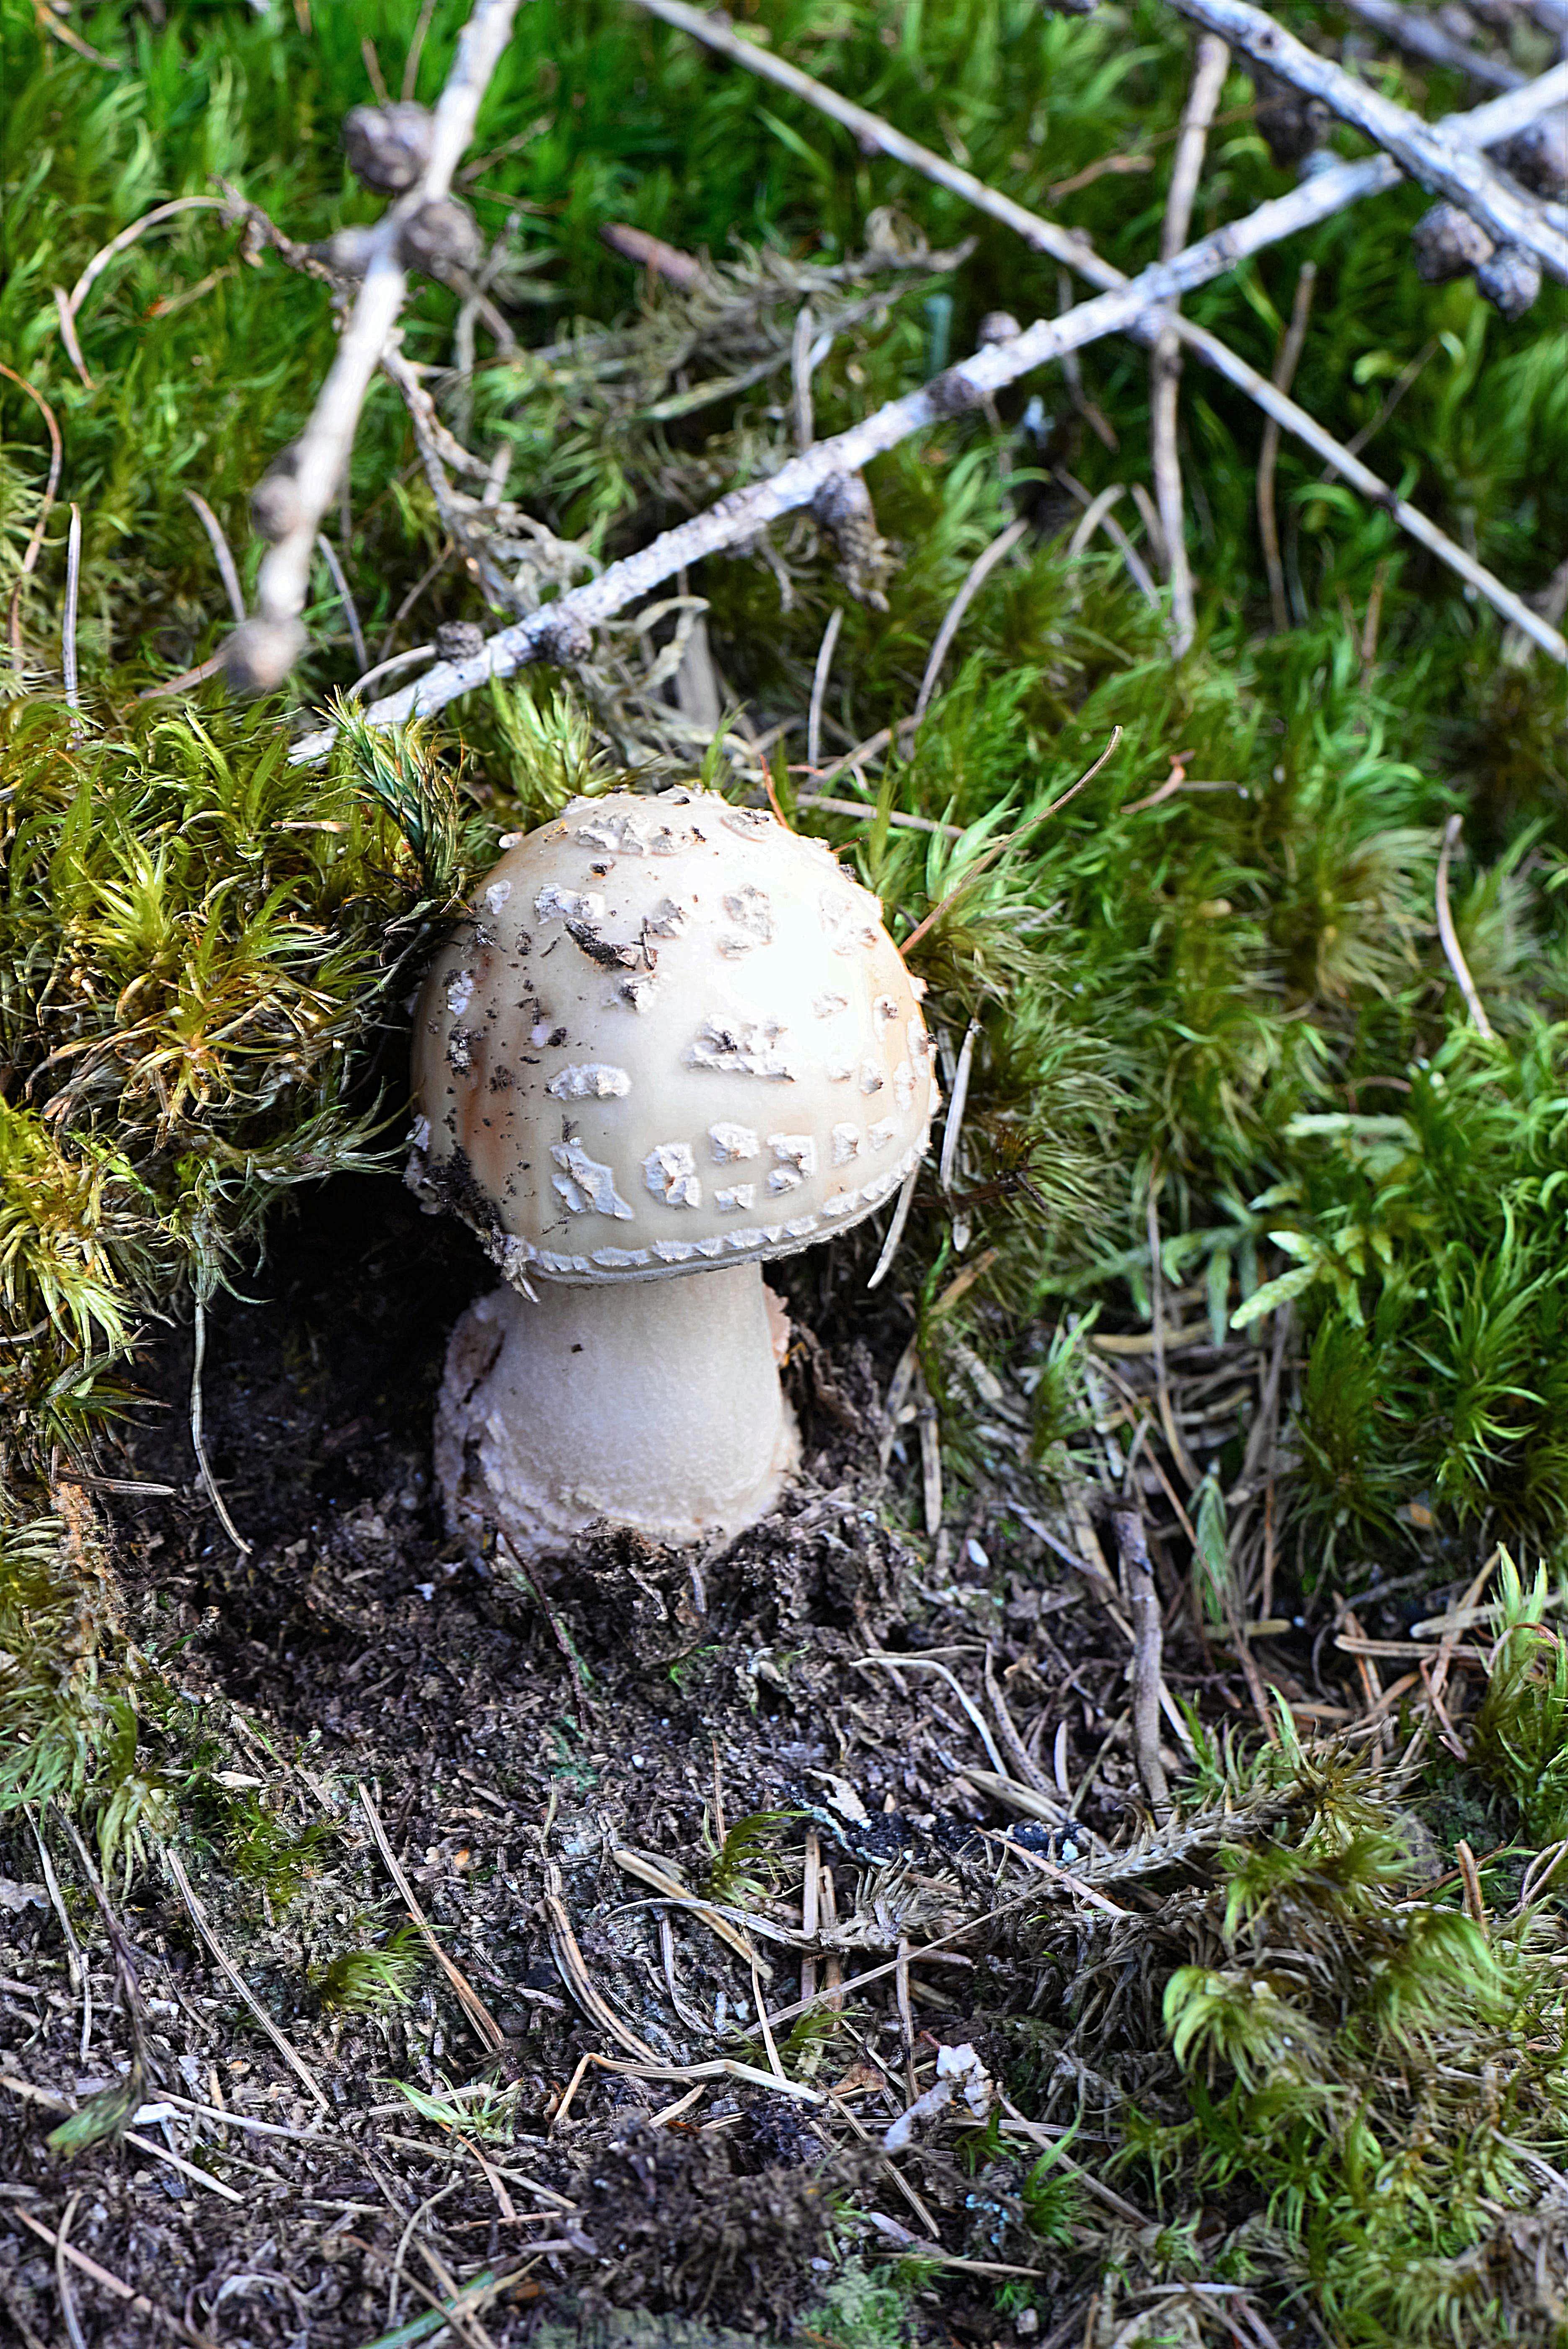
nature, forest, grass, white, flower, young, soil, botany, mushroom, flora, fungus, woodland, habitat, bolete, agaricus, matsutake, perlpilz, oyster mushroom, edible mushroom, natural environment, agaricomycetes, agaricaceae, champignon mushroom, penny bun